Flore House, Northamptonshire

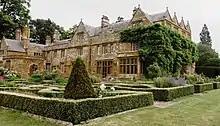
Flore House

Flore House in Flore, Northamptonshire, is a country house of historical significance and is Grade II listed on the English Heritage Register. It was built in 1608 for the Enyon family and was the residence of notable people over the next four centuries. Today it provides guest accommodation and caters for special events including weddings.